477th Tactical Fighter Squadron

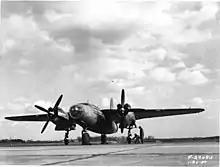
B-26 Marauder as flown by the squadron during World War II

The 477th Bombardment Squadron was activated on 17 July 1942 at Barksdale Field, Louisiana as one of the original components of the 335th Bombardment Group, and was equipped with Martin B-26 Marauders. The 476th acted as a Replacement Training Unit (RTU) for the B-26.